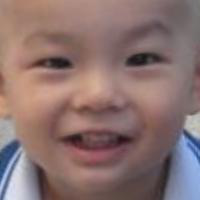
Age group: age 01-10